State Anti-Fascist Council for the National Liberation of Croatia

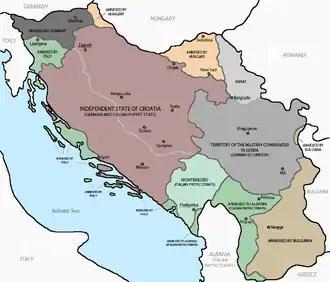
Yugoslavia was occupied and partitioned by the Axis powers in April 1941.

Seeking retribution for their withdrawal from the Tripartite Pact after the March 1941 Yugoslav coup d'état, Adolf Hitler sought to destroy the Kingdom of Yugoslavia by dismembering it for annexation by Nazi Germany and its allies. The move was supported by Italian leader Benito Mussolini, who believed that it would help Fascist Italy expand their territory by absorbing former Yugoslav territories. German plans for the breakup of Yugoslavia also envisaged some form of autonomy for the Croats, exploiting Croatian dissatisfaction with the Yugoslav regime. Hitler offered Hungary the opportunity to absorb Croatia on 27 March 1941 (apparently referring to the territories largely corresponding to the former Kingdom of Croatia-Slavonia), but Regent Miklós Horthy declined his offer. Only days later, Germany determined to establish a Croatian puppet state.